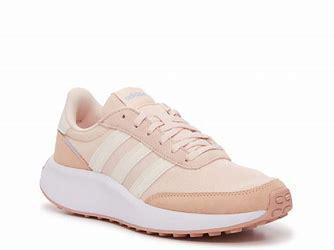
Brand: Adidas
Model: Run 70S